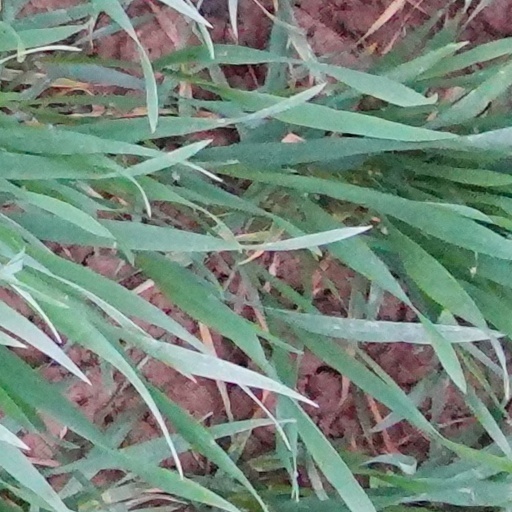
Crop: wheat